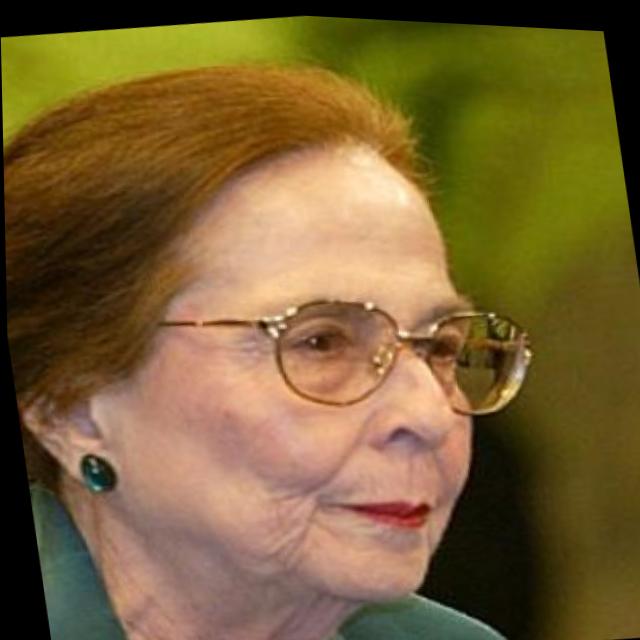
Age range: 65+